Whale watching in New Zealand

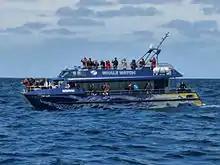
Whale watching in Kaikōura from a boat

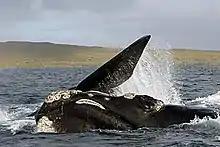
Southern right whales in Port Ross, Auckland Islands

Whale watching in New Zealand is predominantly centred around the areas of Kaikōura and the Hauraki Gulf. Known as the 'whale capital', Kaikōura is a world-famous whale watching site, in particular for sperm whales which is currently the most abundant of large whales in New Zealand waters. The Hauraki Gulf Marine Park (just outside Auckland city) is also a significant whale watching area with a resident population of Bryde's Whales commonly viewed alongside other cetaceans Common Dolphins, Bottlenose Dolphins and Orca. Whale watching is also offered in other locations, often as eco-tours and in conjunction with dolphin watching. Land-based whale watching from New Zealand's last whaling station, which closed in 1964, is undertaken for scientific purposes, mostly by ex-whalers.